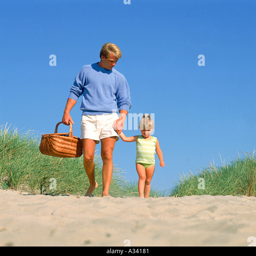
a father and daughter walking over a sand dune at the beach while holding hands the father is carrying a picnic